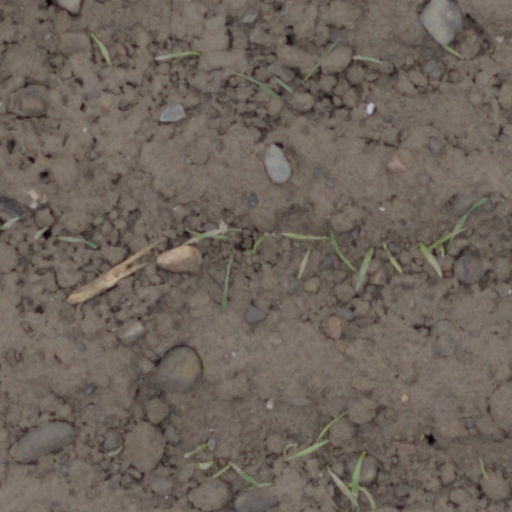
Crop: wheat